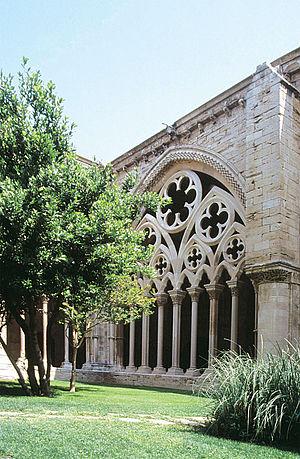
Lleida ou Lérida est une ville située dans la communauté autonome de Catalogne, dans le nord-est de l'Espagne. Elle est la capitale de la province du même nom. En 2018, elle comptait 137 856 habitants et son aire urbaine 202 413 habitants.